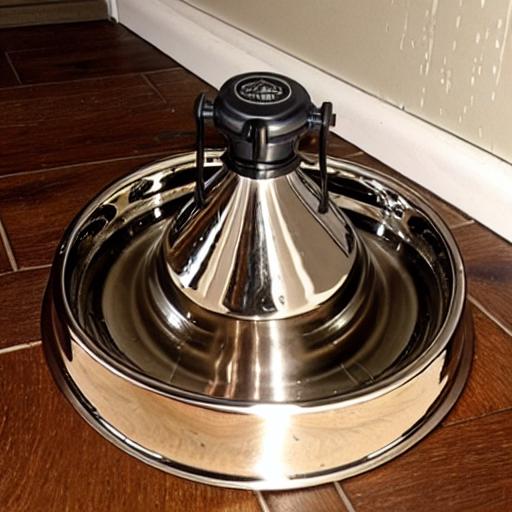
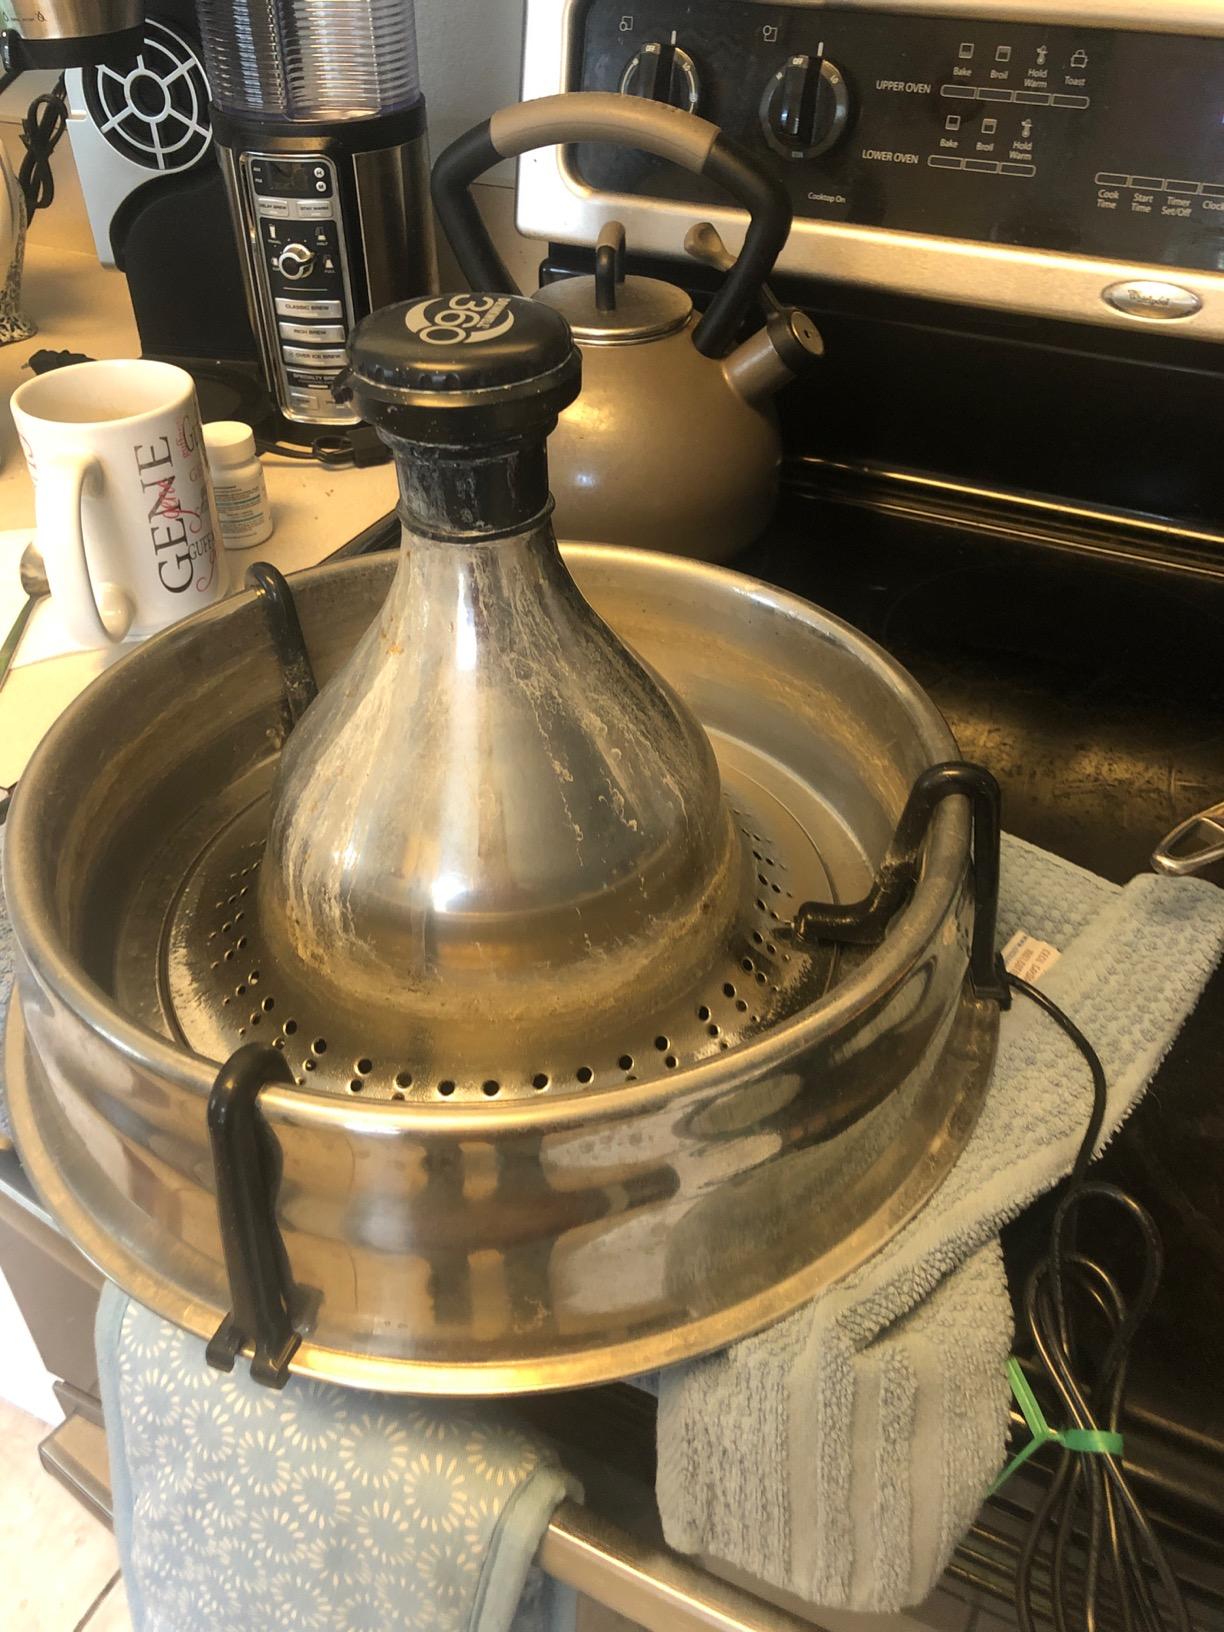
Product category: items_bowl
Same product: no